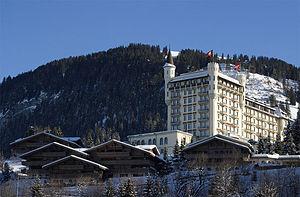
Gstaad /kʃtaːt/ est un village de 3 200 habitants, situé à 1 050 mètres d'altitude dans la commune de Saanen, dans le canton de Berne, en Suisse. Le village se situe historiquement aux confins de l'ancien comté de Gruyère, dépendant de la maison royale de Savoie, dans l'arrondissement administratif du Haut-Simmental-Gessenay.